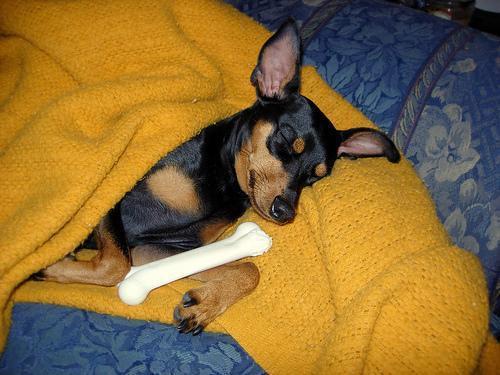
miniature_pinscher